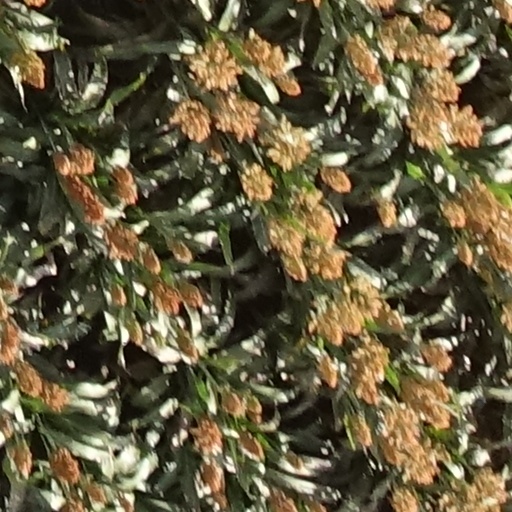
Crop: sorghum